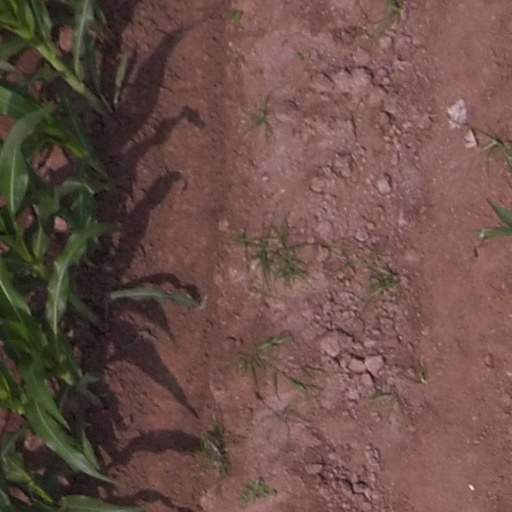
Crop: maize; corn